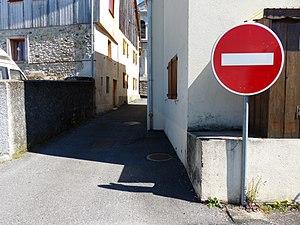
Panneau B1 à Viuz-en-Sallaz, Haute-Savoie, France.
Le panneau de signalisation routière, constitué d’un disque à fond rouge barré d’un rectangle blanc horizontal, et borduré d’un listel blanc, codé B1 en France, signifie « accès interdit ». Placé au début des chaussées, il indique que les véhicules ne peuvent pas accéder à la zone par le passage concerné. Il est complété en 2015 par un panneau d'accès interdit sur fond jaune vif destiné à être implanté sur les bretelles de sortie des routes à chaussées séparées afin de lutter plus efficacement contre les prises à contresens.